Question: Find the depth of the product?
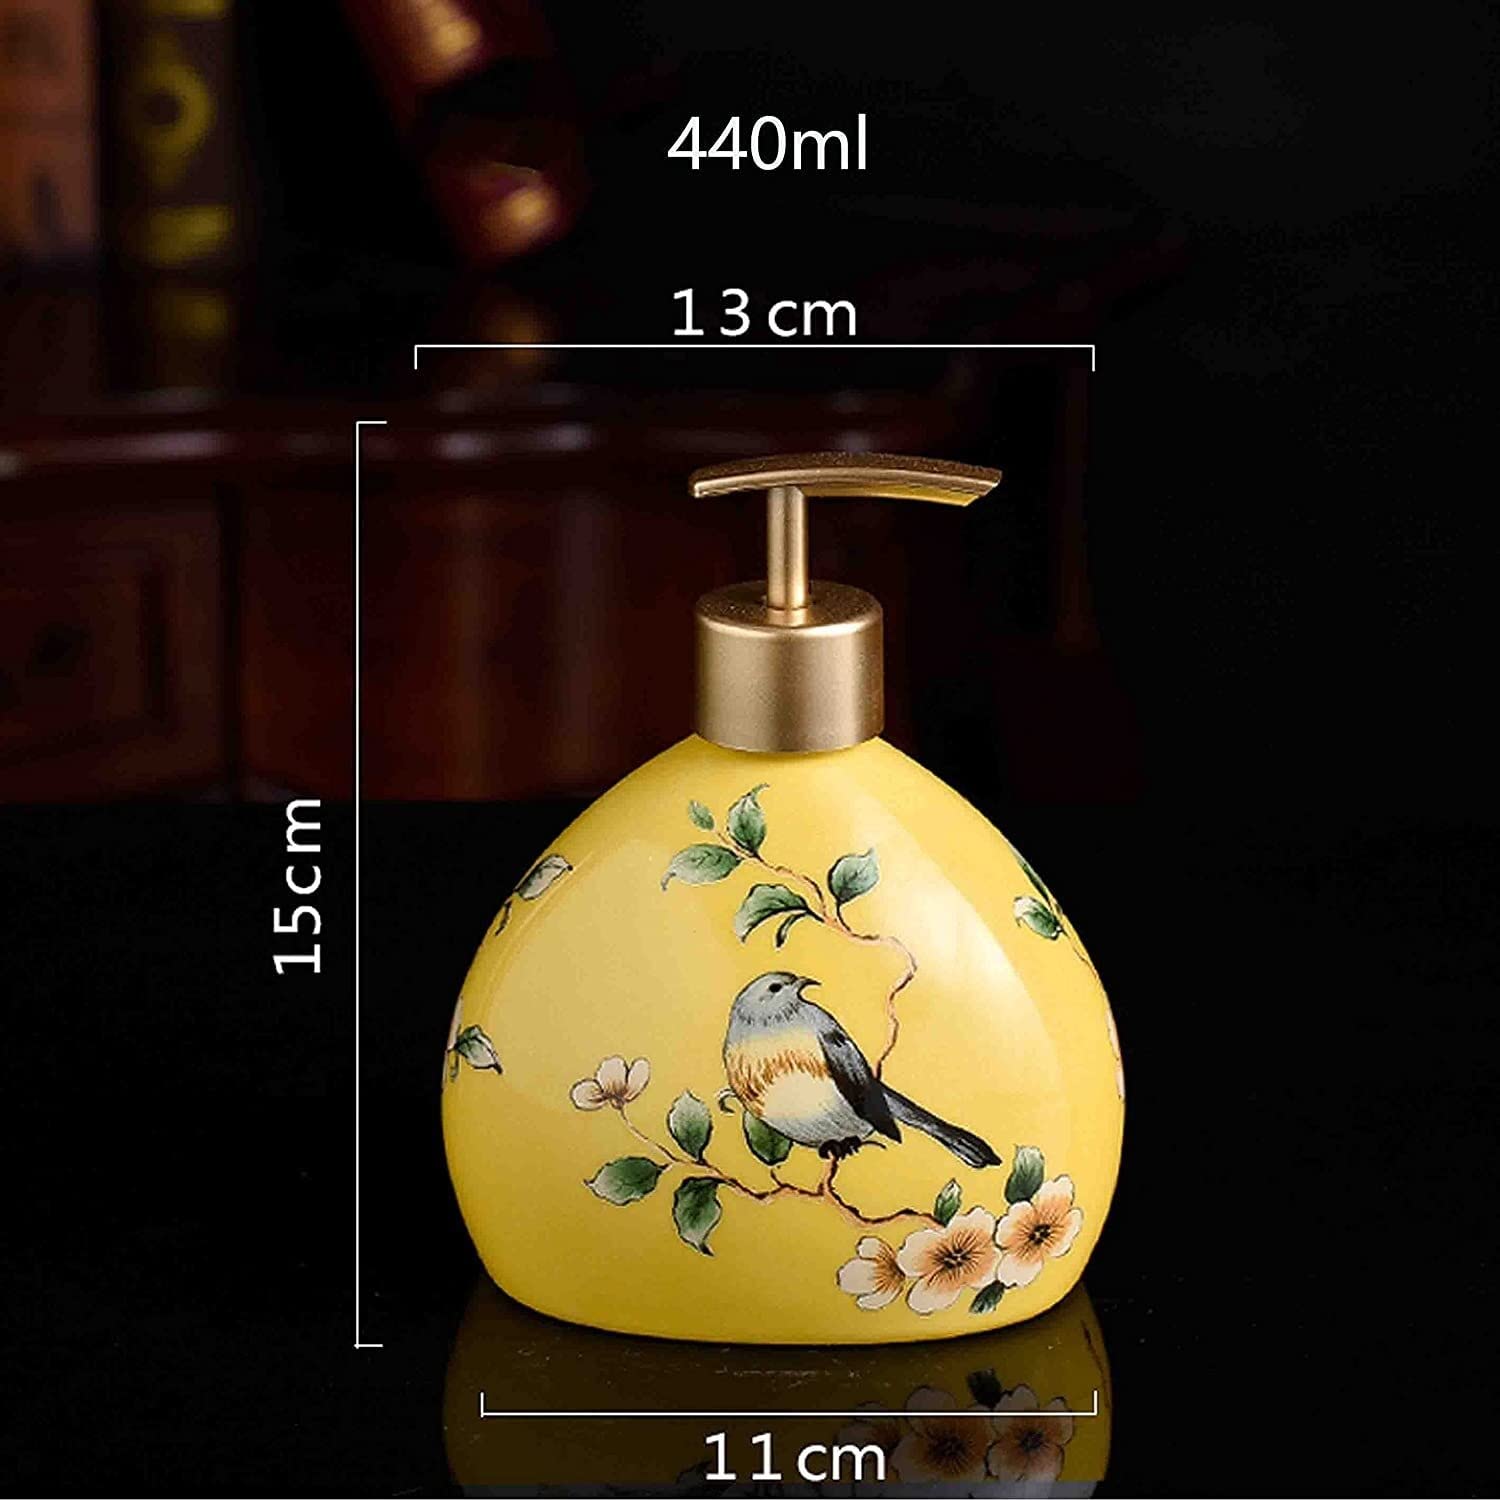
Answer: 13.0 centimetre